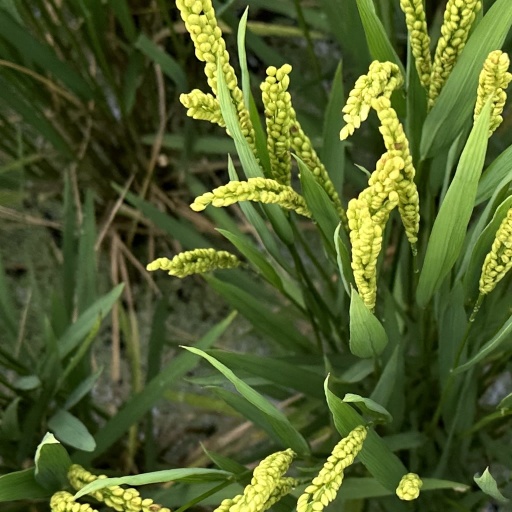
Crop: rice